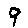
Label: 9